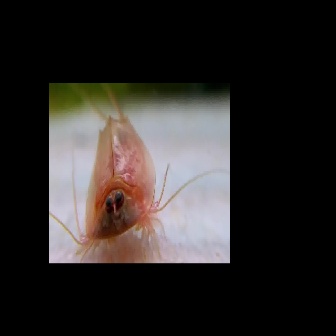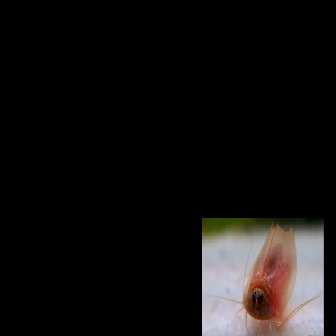
  Please identify the target specified by the bounding box [49,82,229,263] in the first image and locate it in the second image. Return the coordinates in [x_min,y_min,x_max,y_max] format.
Answer: [207,219,323,335]